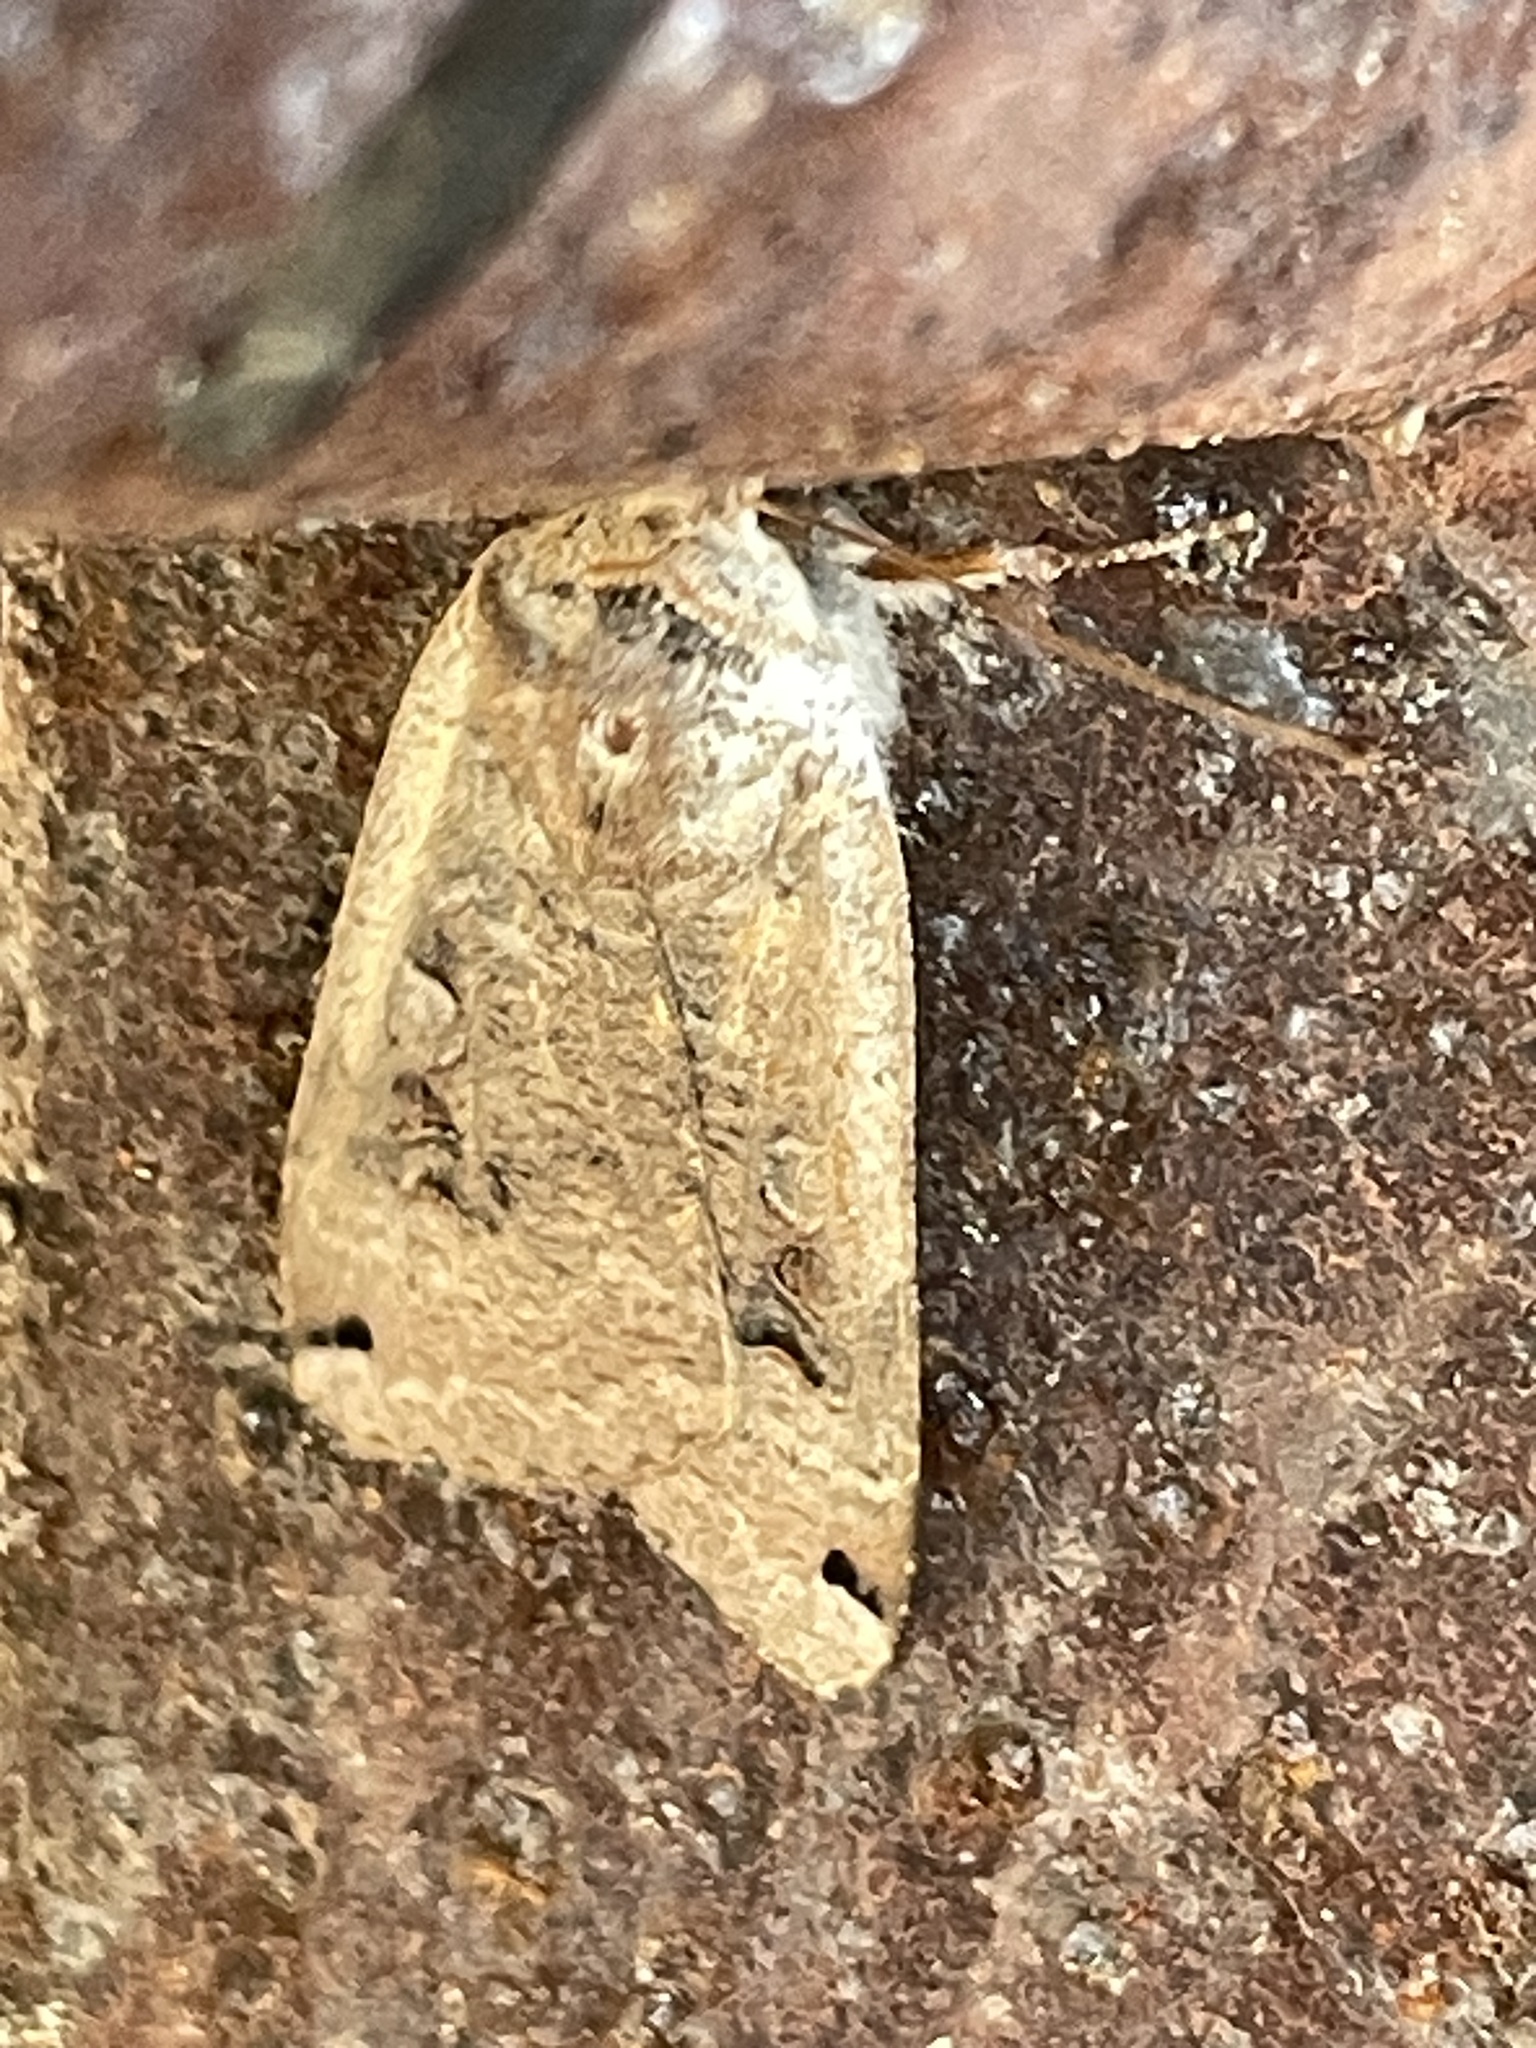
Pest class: cutworms